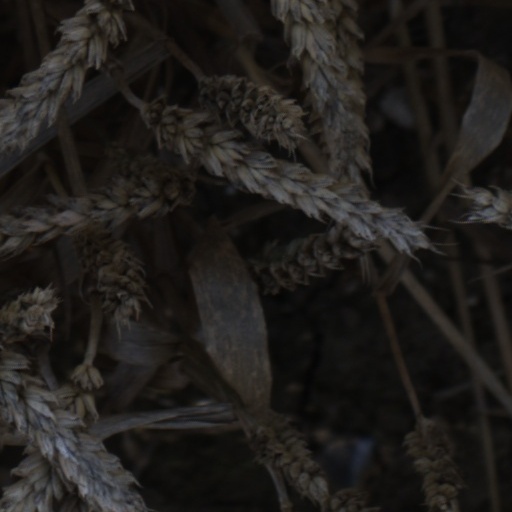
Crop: wheat